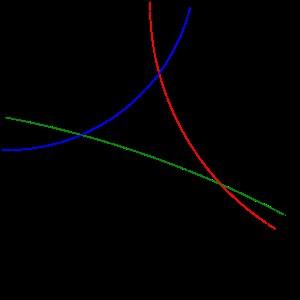
En mathématiques, la géométrie différentielle des surfaces est la branche de la géométrie différentielle qui traite des surfaces, munies éventuellement de structures supplémentaires, le plus souvent une métrique riemannienne.